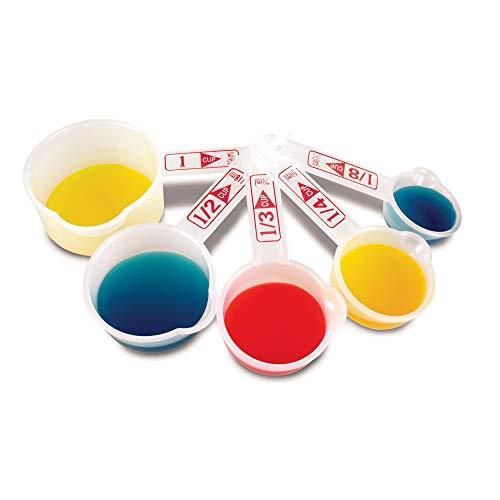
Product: Learning Resources Classroom Liquid Measuring Set, Science Classroom Accessories, Teacher Aids, 19 Piece Set, Grades K+, Ages 5+
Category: Toys & Games | Learning & Education | Science Kits & Toys
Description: Deluxe set includes everything needed to teach liquid measurement and equivalencies.
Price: $28.91
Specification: ASIN:B0006PKZ4A|ShippingWeight:1.6pounds(Viewshippingratesandpolicies)|DateFirstAvailable:February13,2005